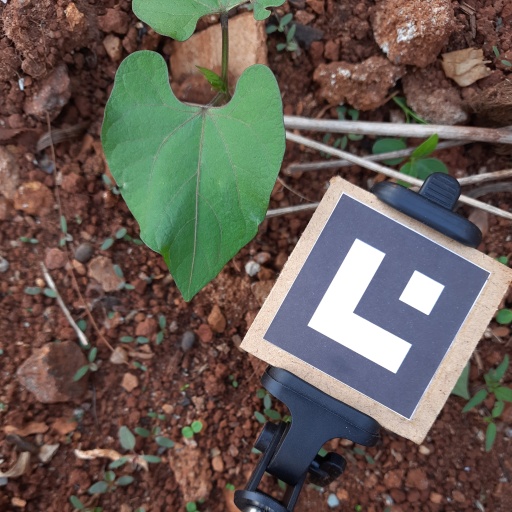
Observations: wavy surface, no eating holes, under shade